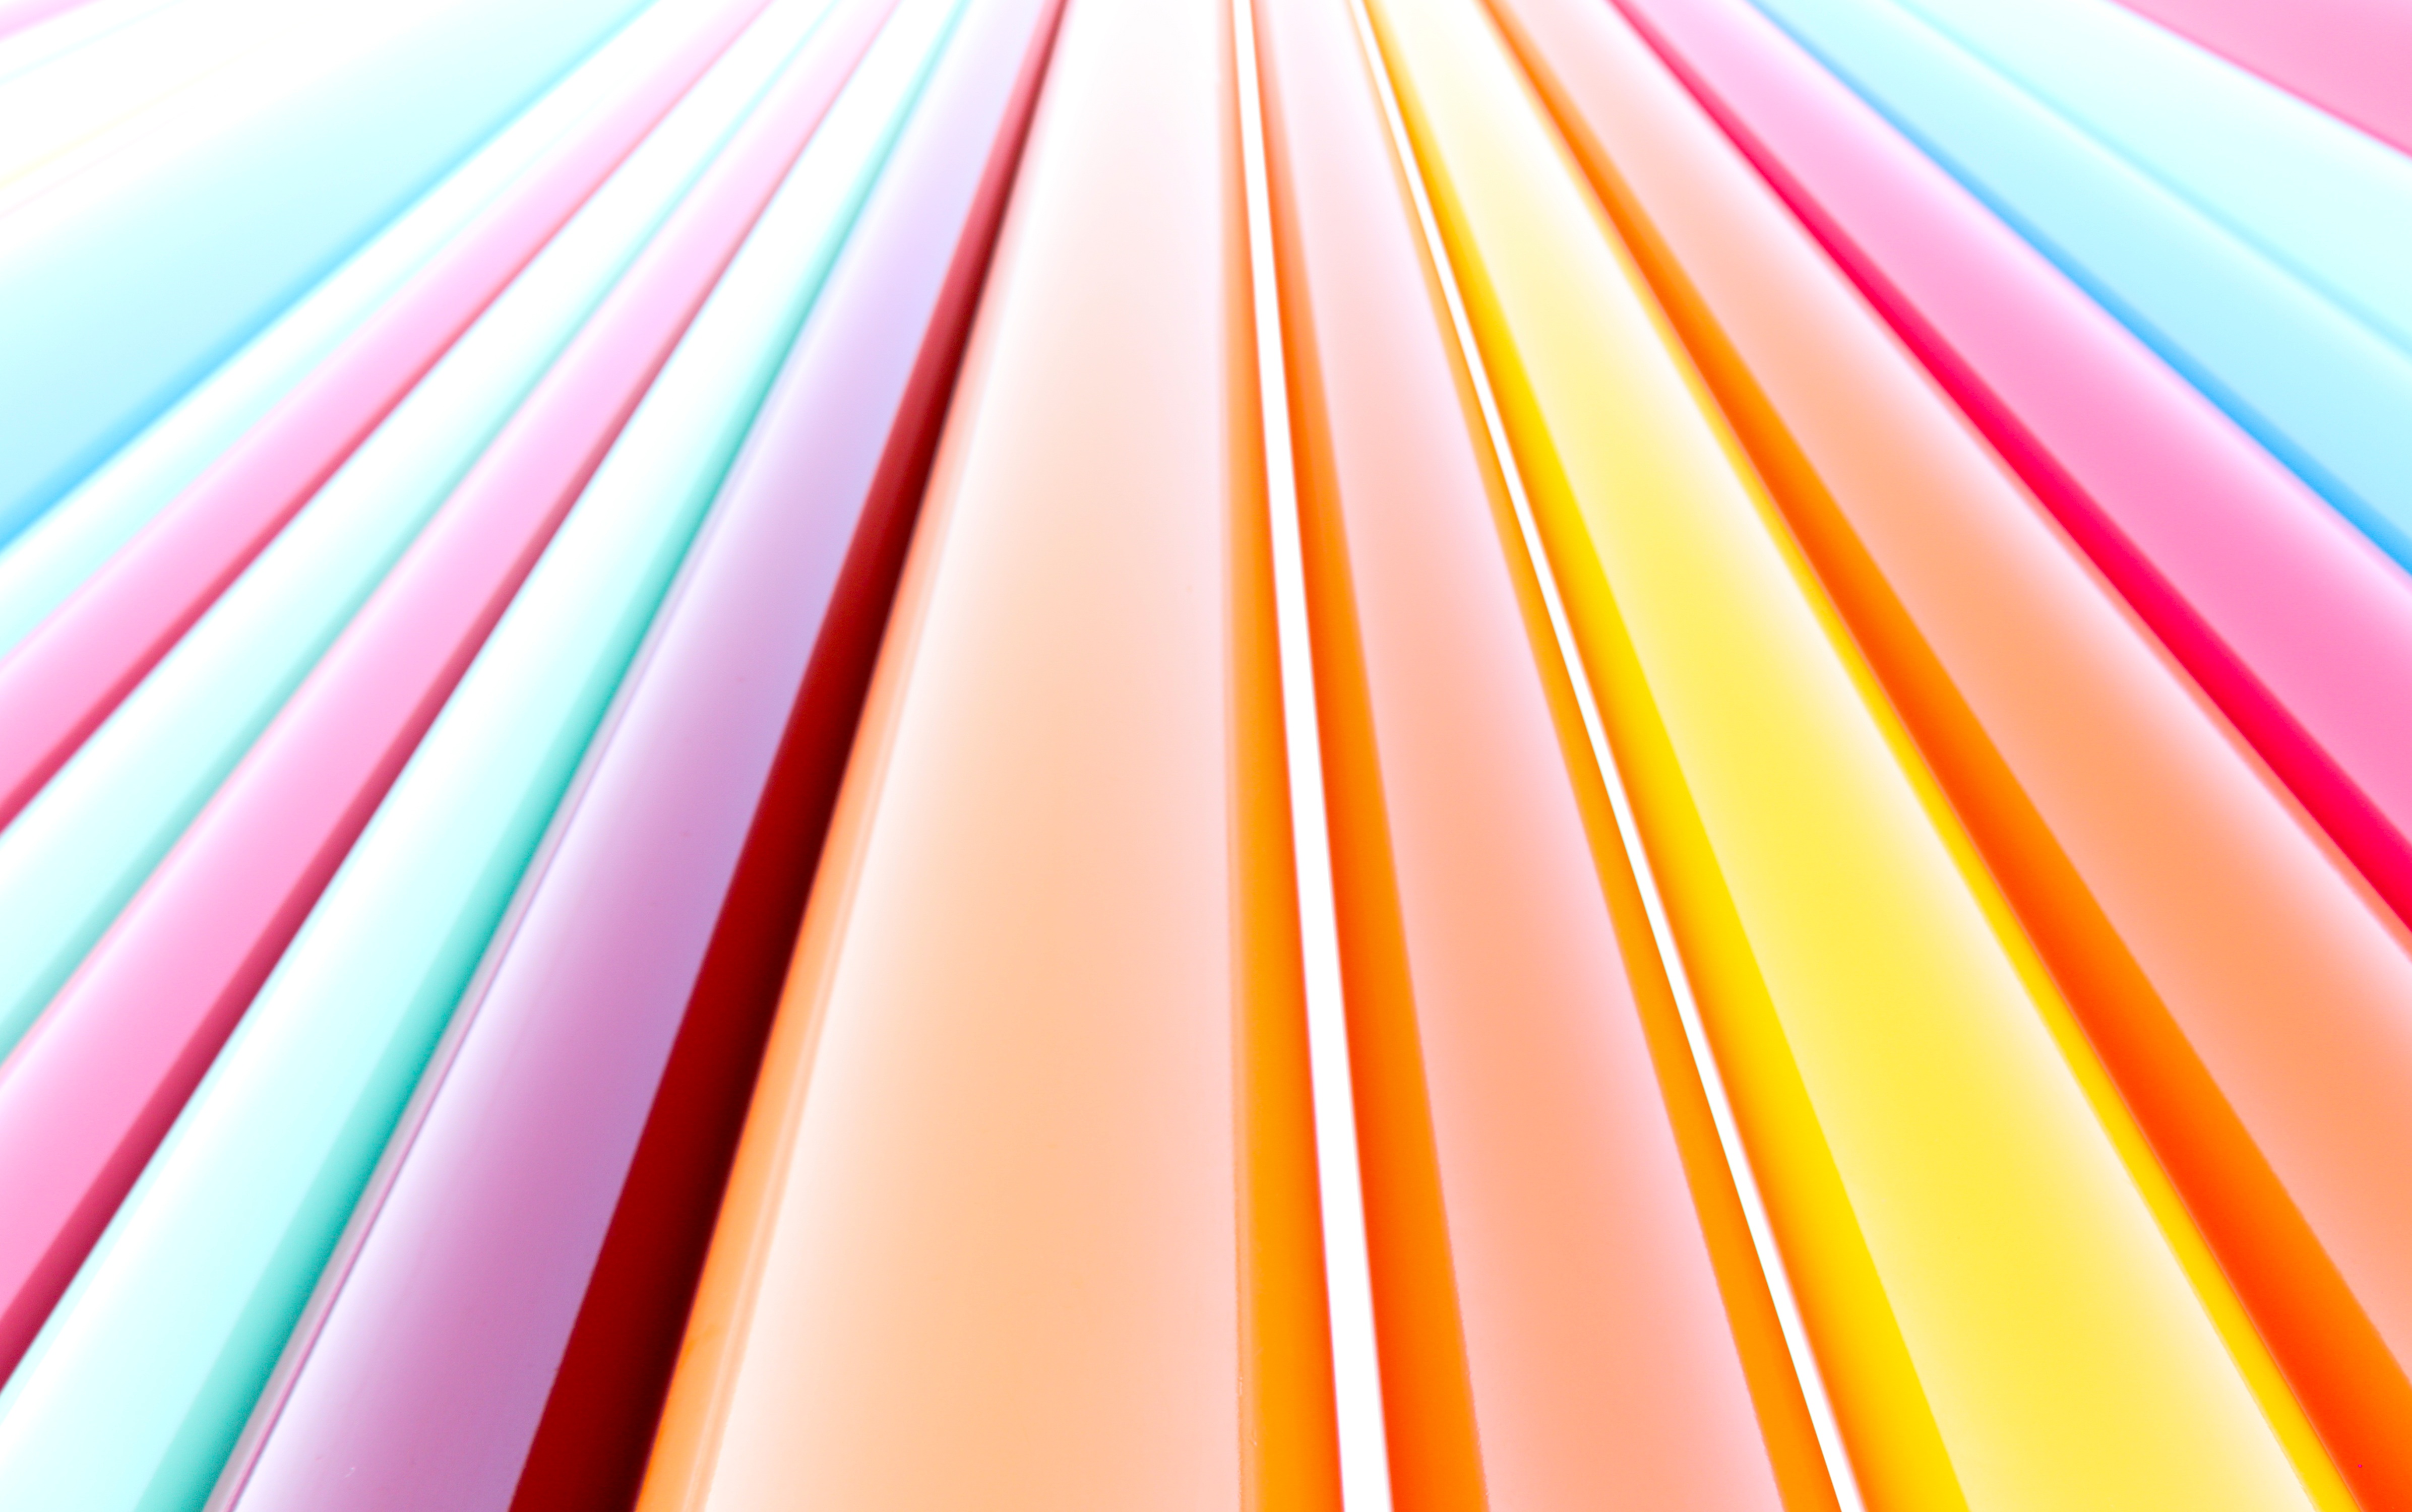
orange, line, color, yellow, circle, shape